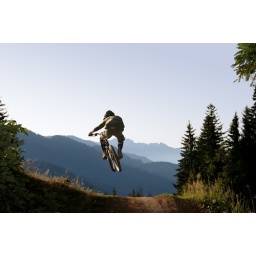
Buddy of mine in Portes du soleil. It's mountain bike heaven!